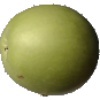
Label: Apple Granny Smith 1